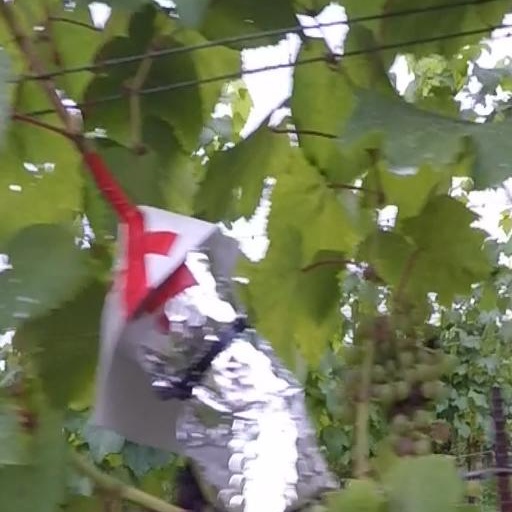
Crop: grape